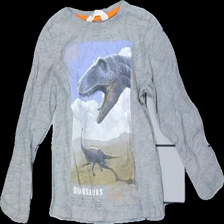
View: front
Type: Top
Category: Children
Brand: H&M
Colors: Grey
Material: unknown
Pattern: Other
Cut: Regular, C-collar
Size: 98
Damage: damaged print
Damage location: middle center
Price range: <50
Recommended usage: Export
Description: grey longsleeve top with print